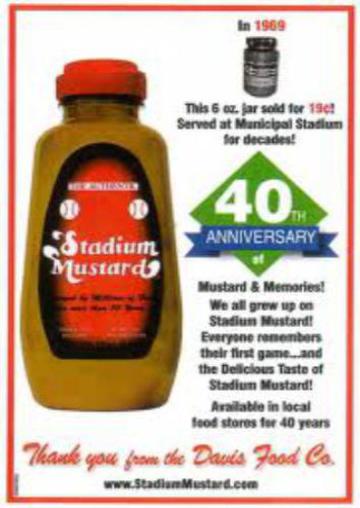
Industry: Food